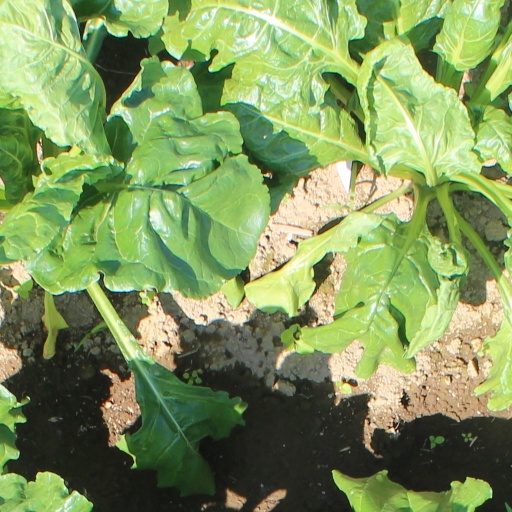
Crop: sugar beet